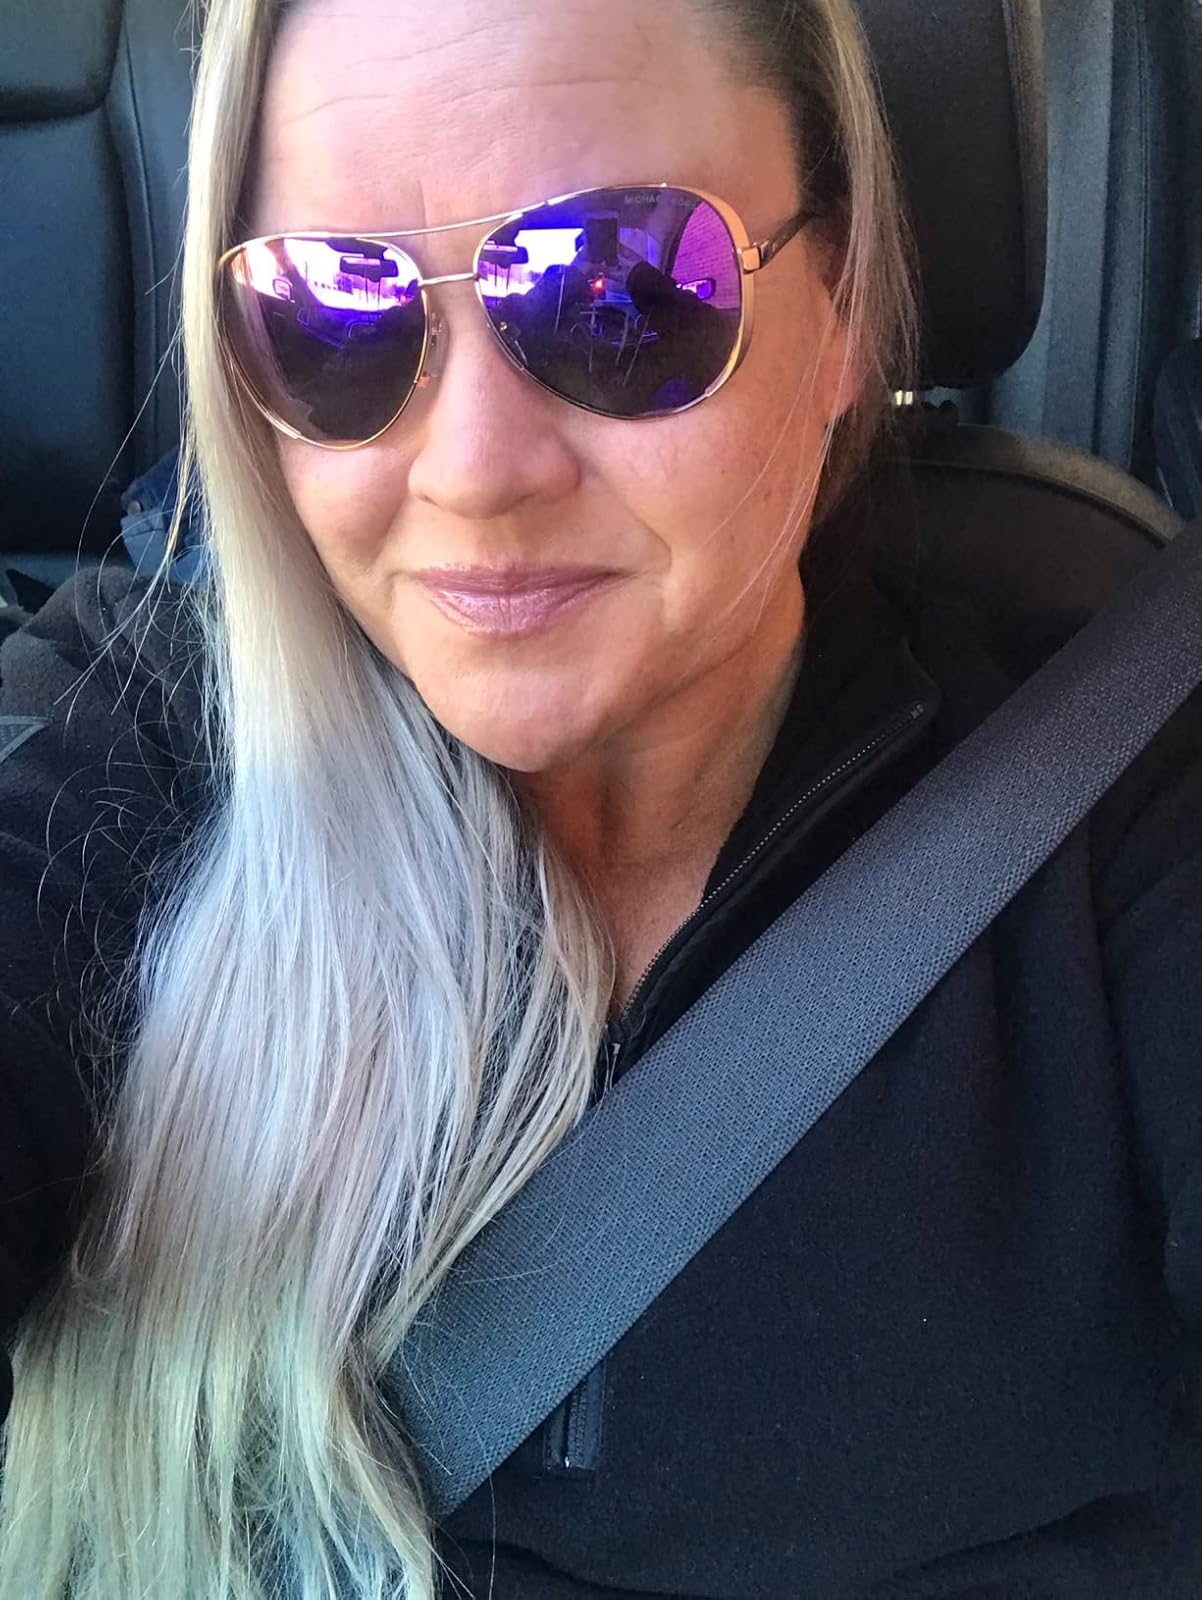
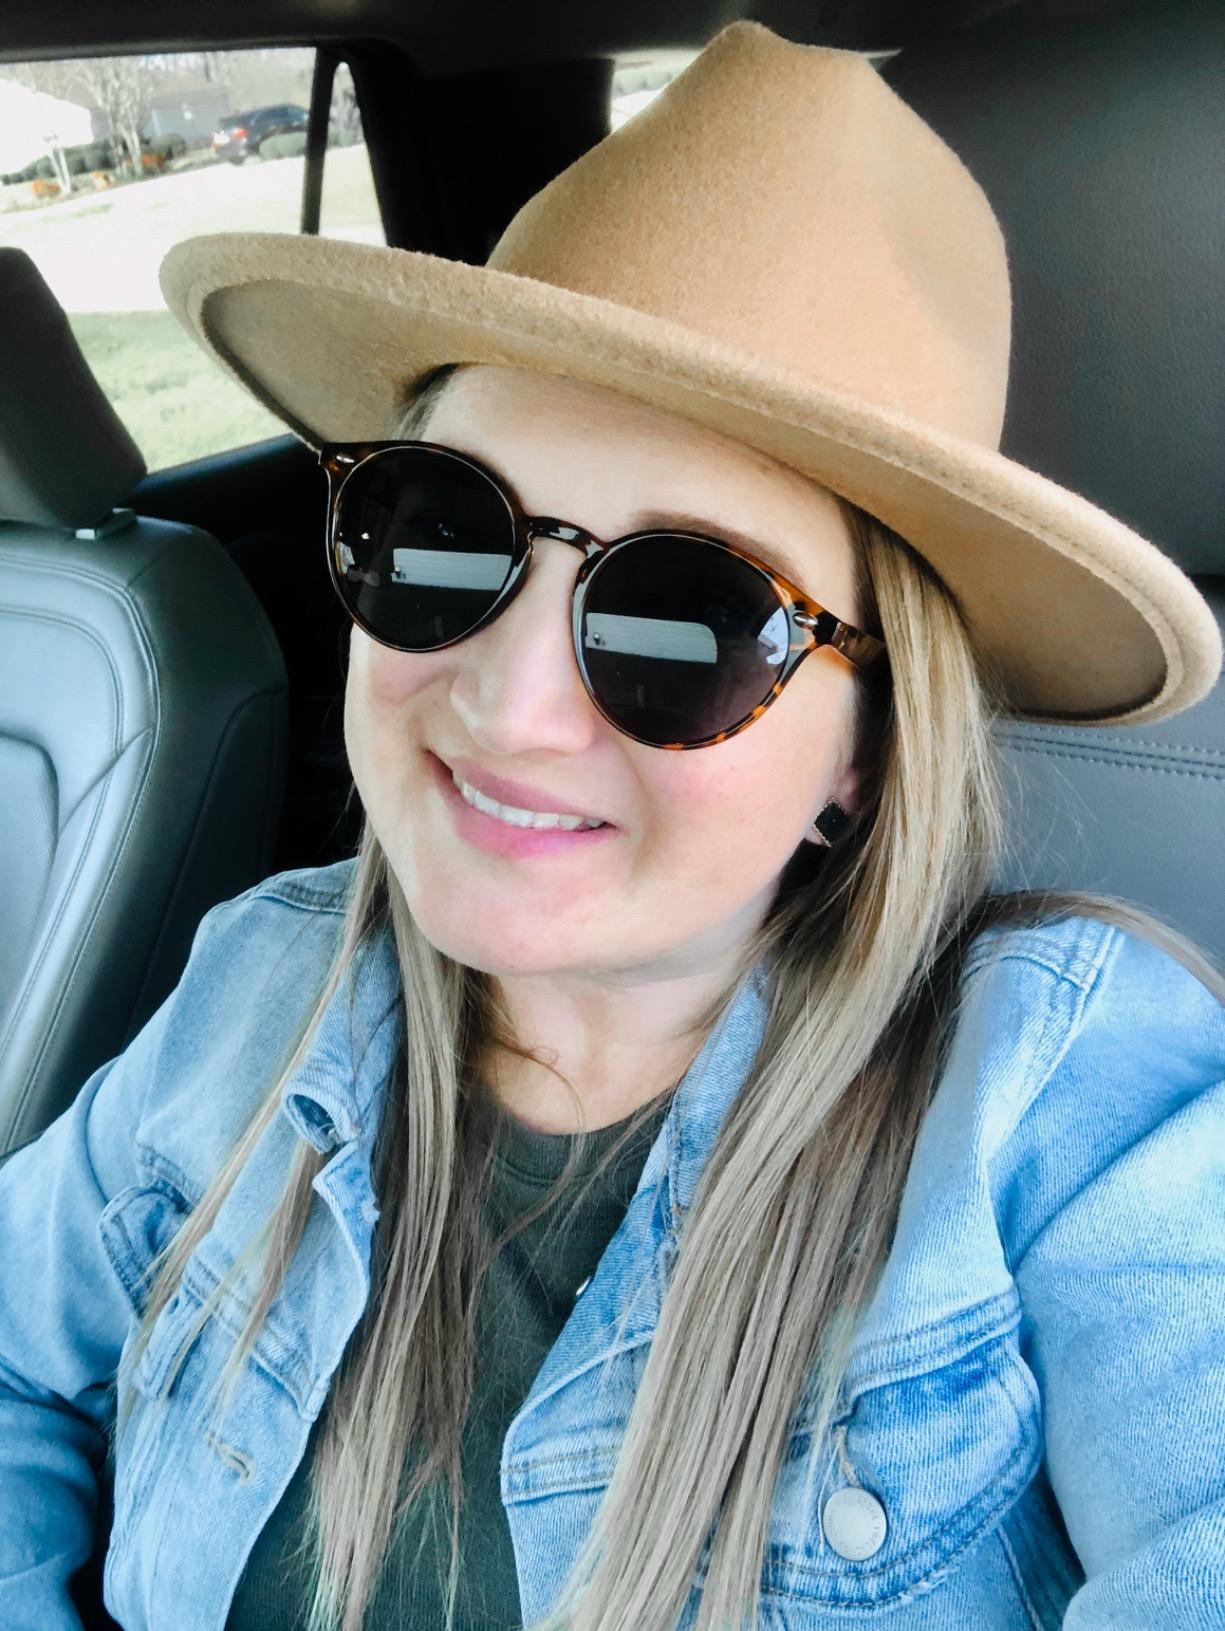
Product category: accessories_sunglasses
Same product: no